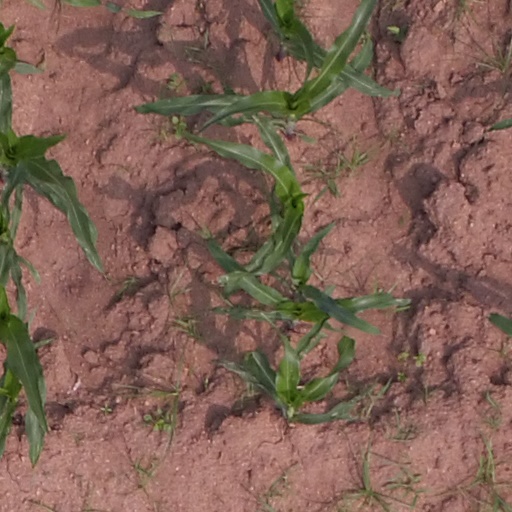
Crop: maize; corn